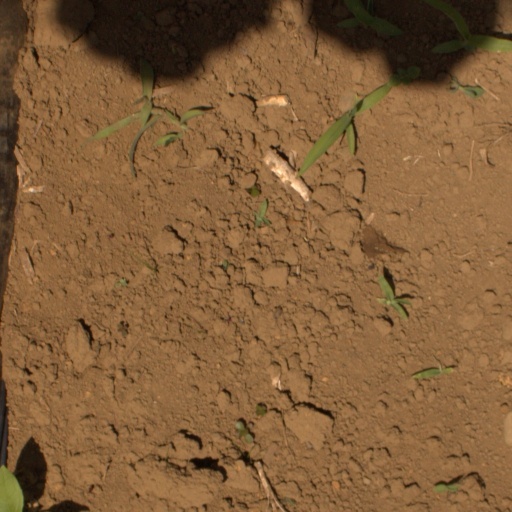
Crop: Jerusalem artichoke